Oxford Dictionary of Saints

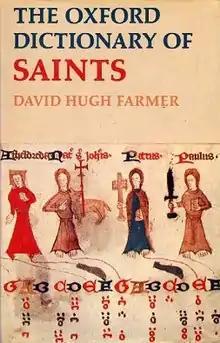
First edition of the "Oxford Dictionary of Saints"

The Oxford Dictionary of Saints by David Hugh Farmer is a concise reference compilation of information on more than 1300 saints and contains over 1700 entries. It is published by Oxford University Press. The first edition was published in 1978. A fifth revised edition was published in 2011.